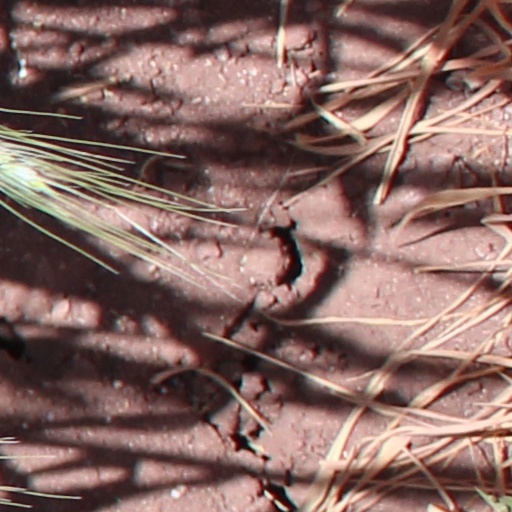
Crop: wheat